Arçon

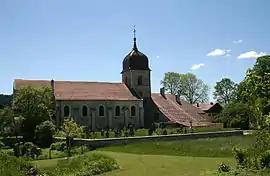
The church in Arçon

Arçon is a commune in the Doubs department in the Bourgogne-Franche-Comté region in eastern France.